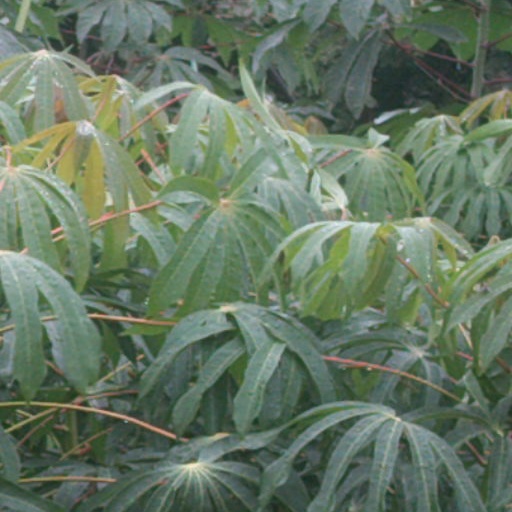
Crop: cassava